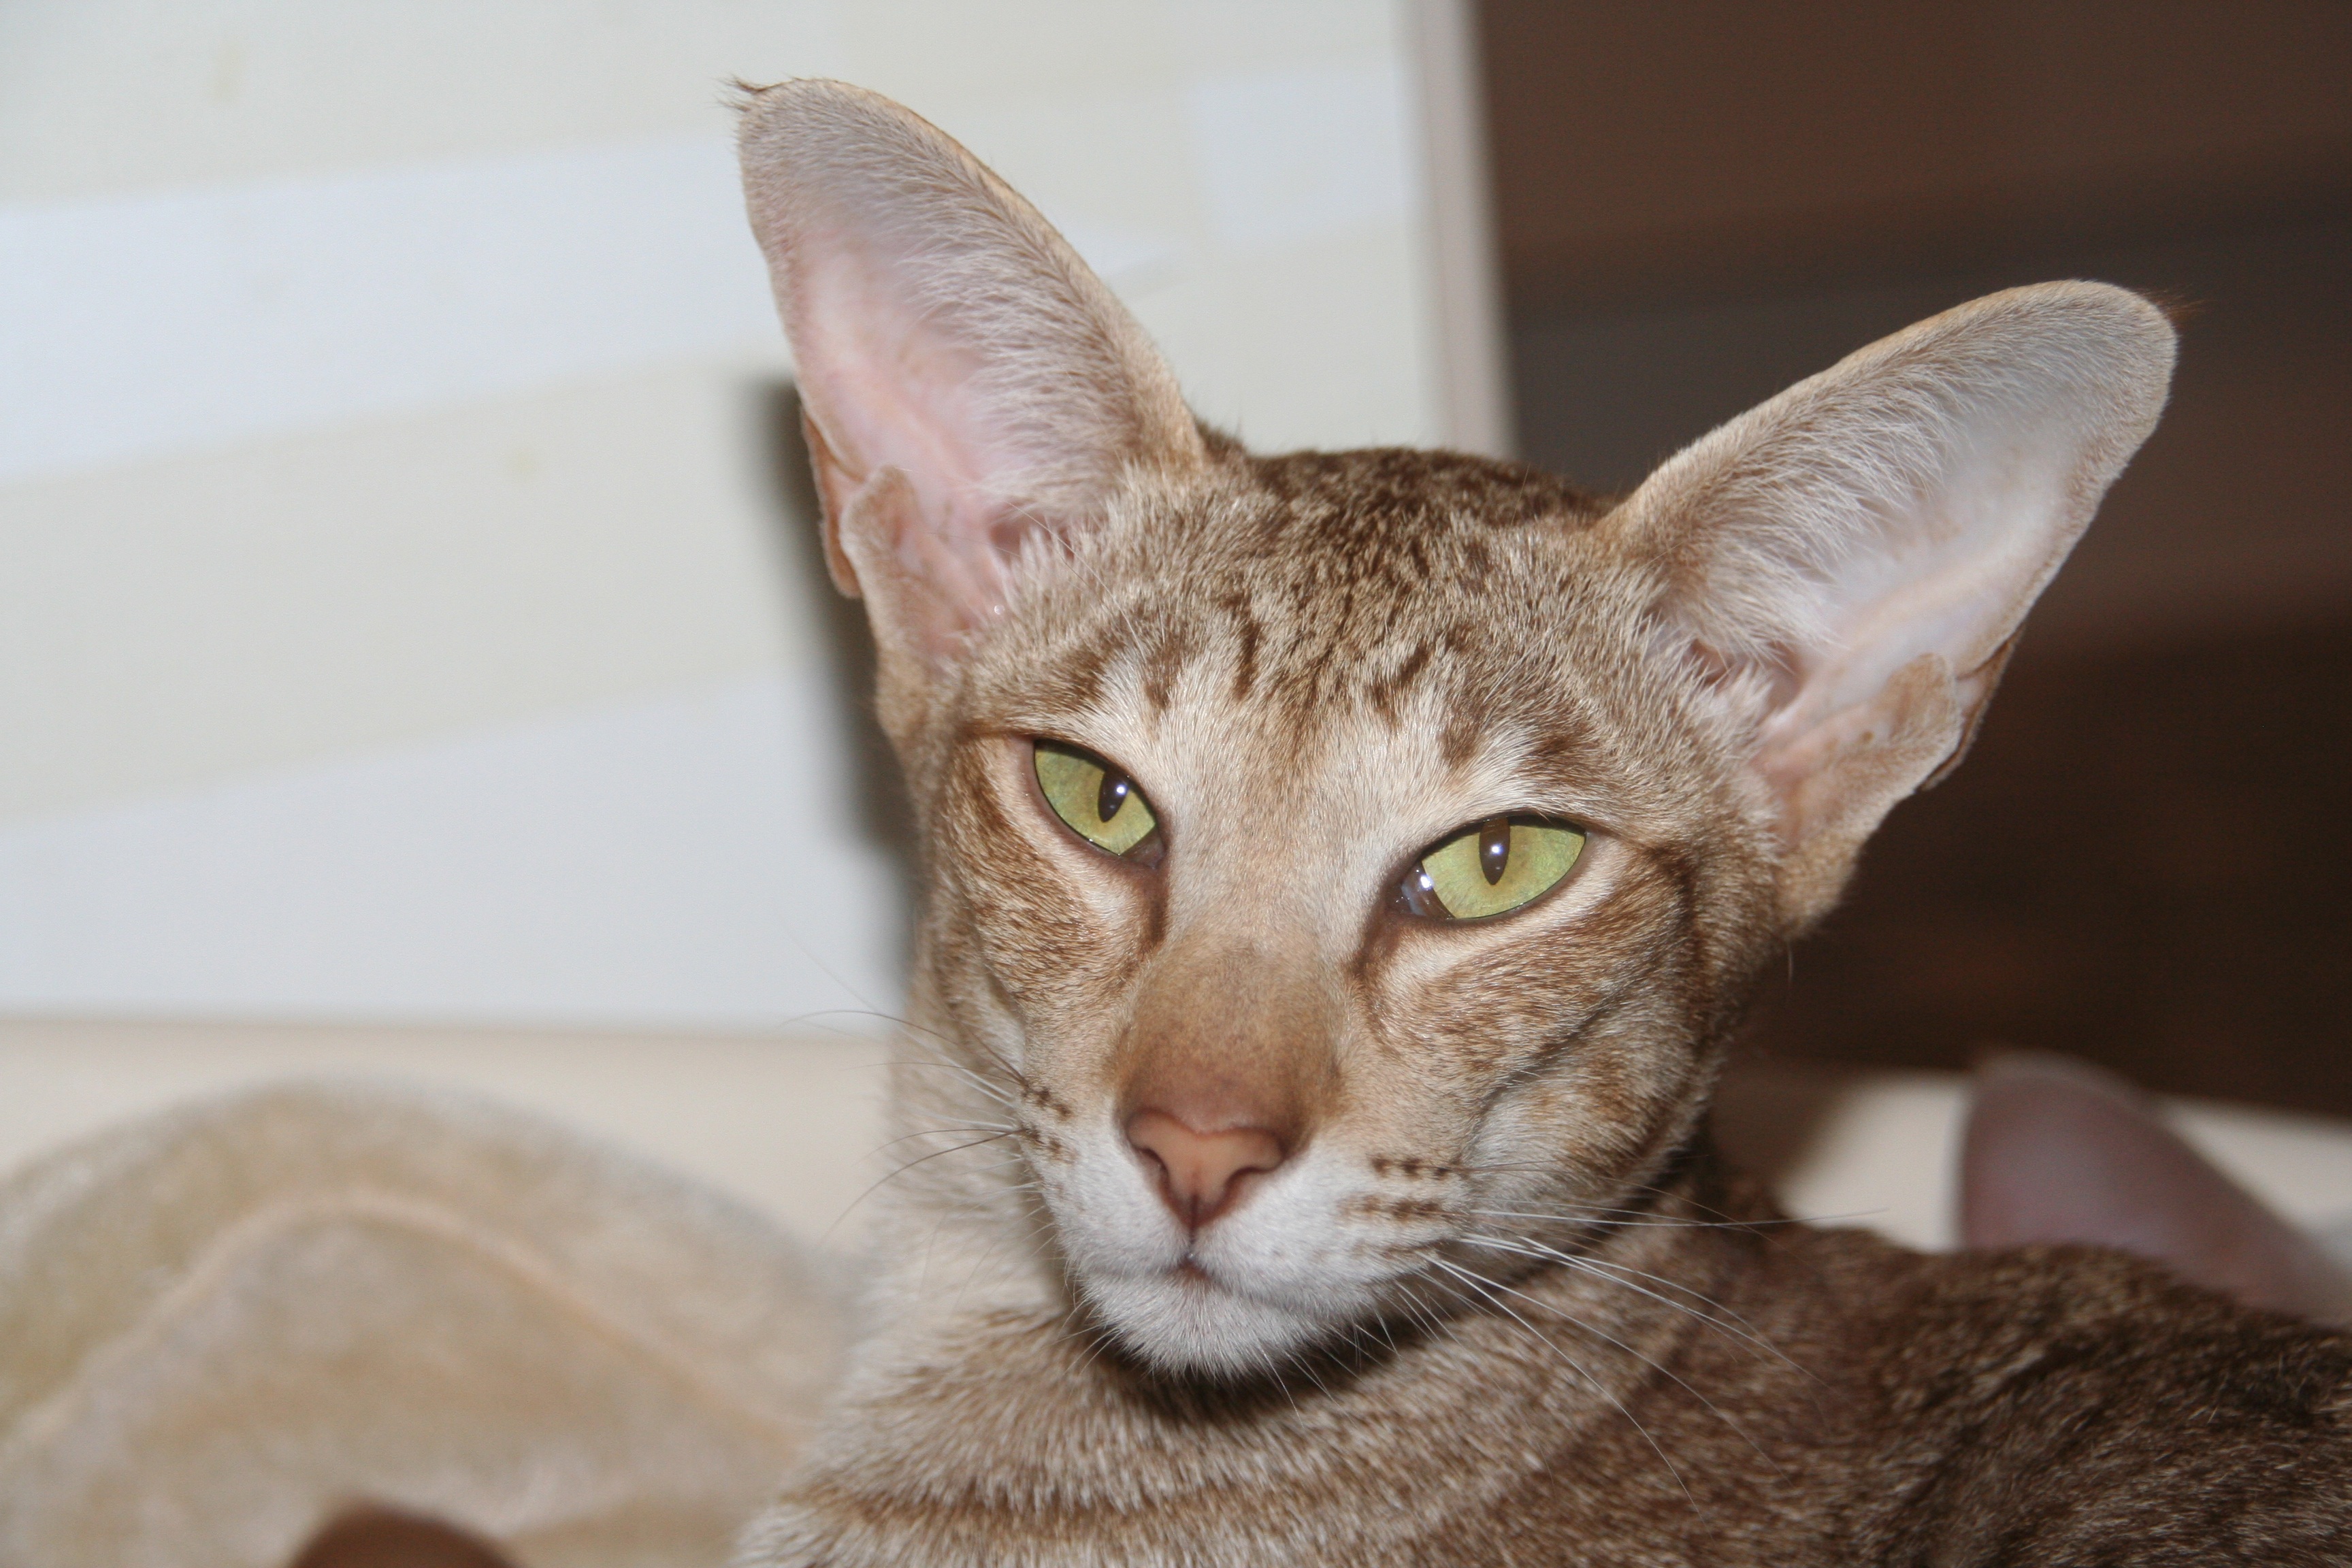
cute, pet, fur, portrait, fluffy, cat, brown, mammal, cozy, fauna, playful, close up, thoroughbred, eyes, whiskers, savannah, animals, stripes, vertebrate, creature, beautiful, javanese, dreams, animal world, domestic cat, wildlife photography, donskoy, singapura, charming, mackerel, closeness, abyssinian, carnivores, bengal, european shorthair, burmilla, small to medium sized cats, cat like mammal, carnivoran, domestic short haired cat, tonkinese, pixie bob, rusty spotted cat, ocicat, toyger, peterbald, devon rex, oriental shorthair, egyptian mau, chausie